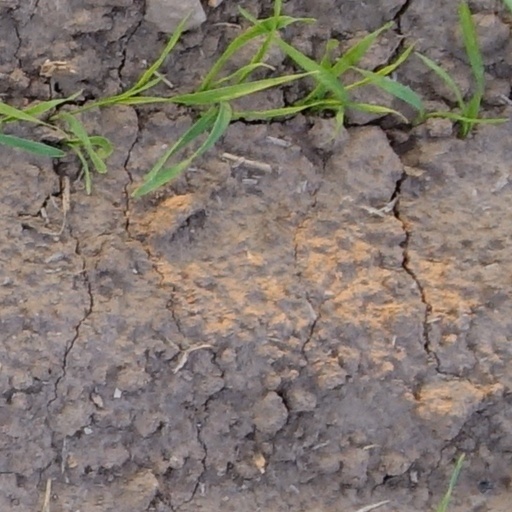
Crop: wheat